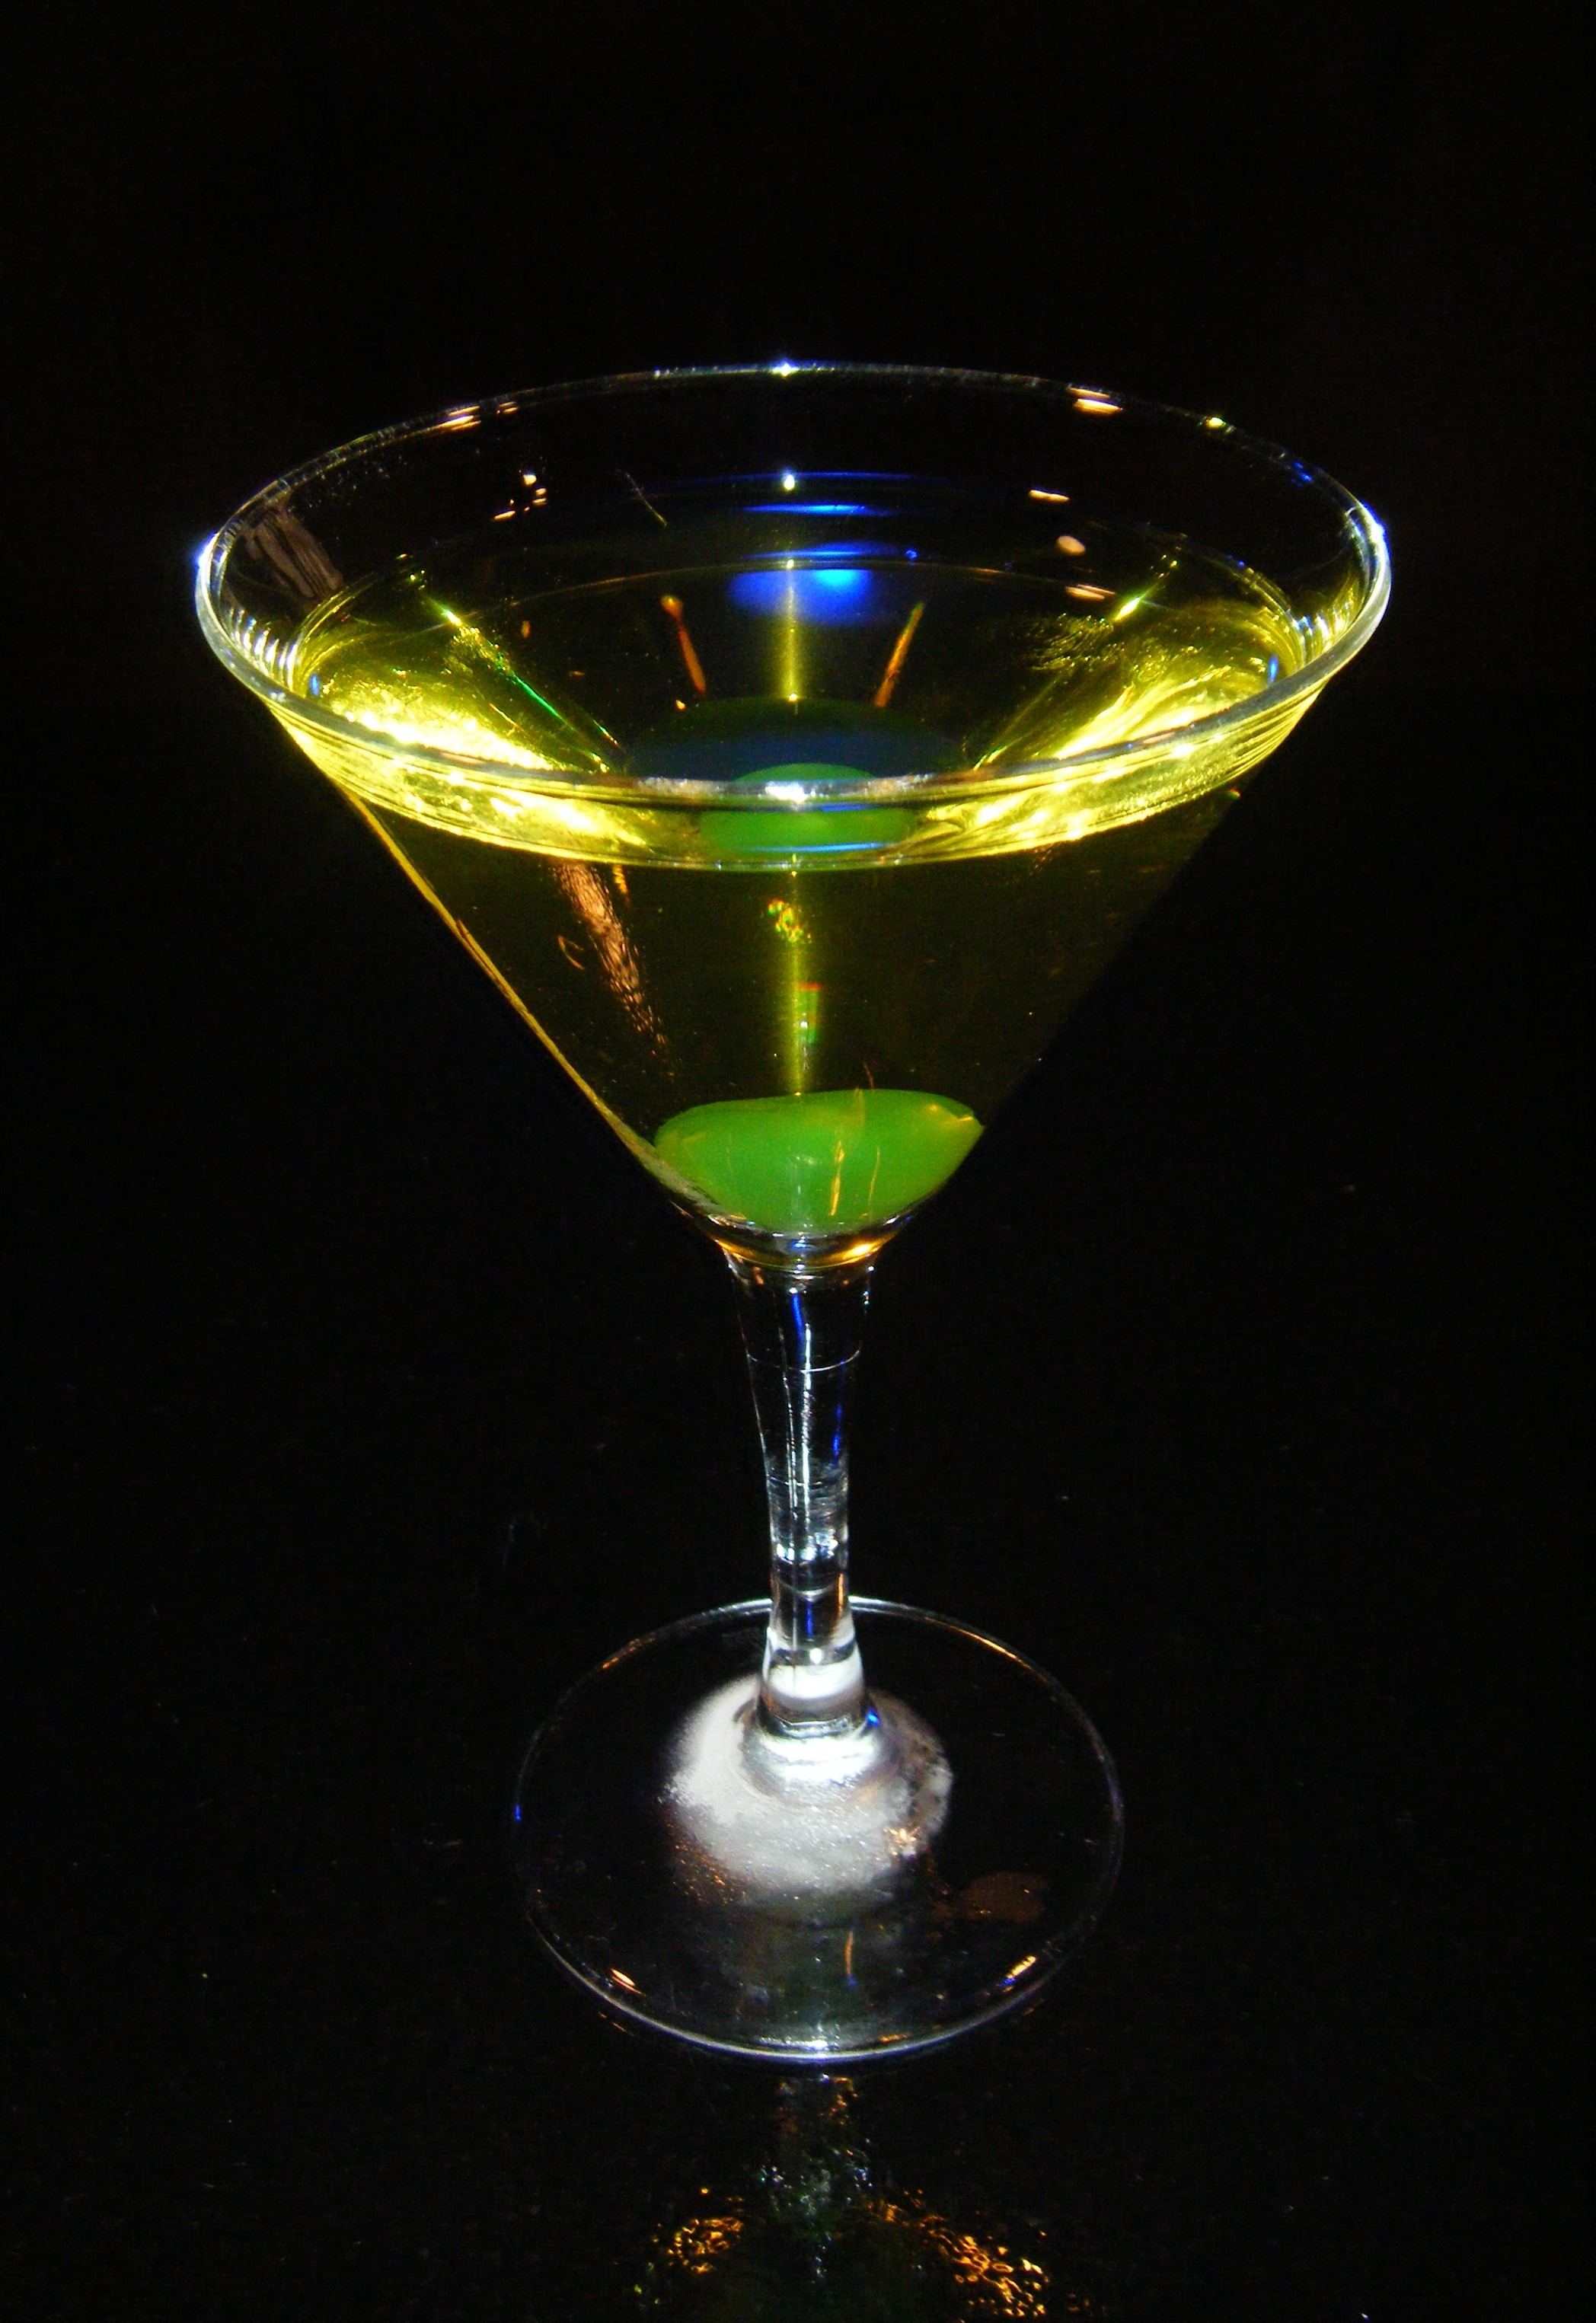
glass, drink, nightlife, alcohol, cocktail, martini, cheers, party, alcoholic beverage, distilled beverage, gimlet